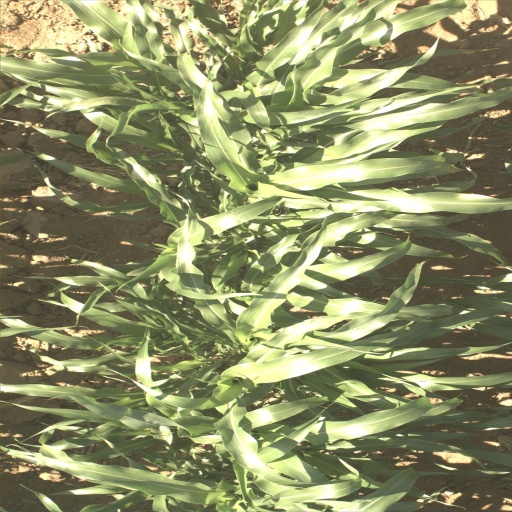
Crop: sorghum